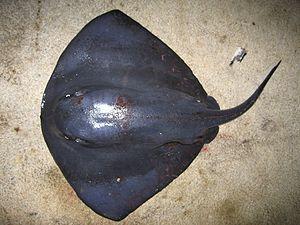
Les Dasyatidés sont une famille de raies appartenant en fonction des sources aux ordres Myliobatiformes ou Rajiformes.